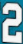
Number: 2